Ottoman Empire

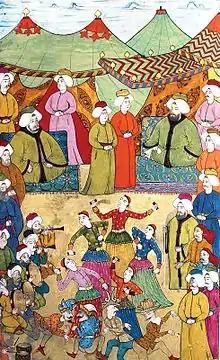

In the Ottoman Empire, each millet established a schooling system serving its members. Education was therefore largely divided on ethnic and religious lines: few non-Muslims attended schools for Muslim students, and vice versa. Most institutions that served all ethnic and religious groups taught in French or other languages.